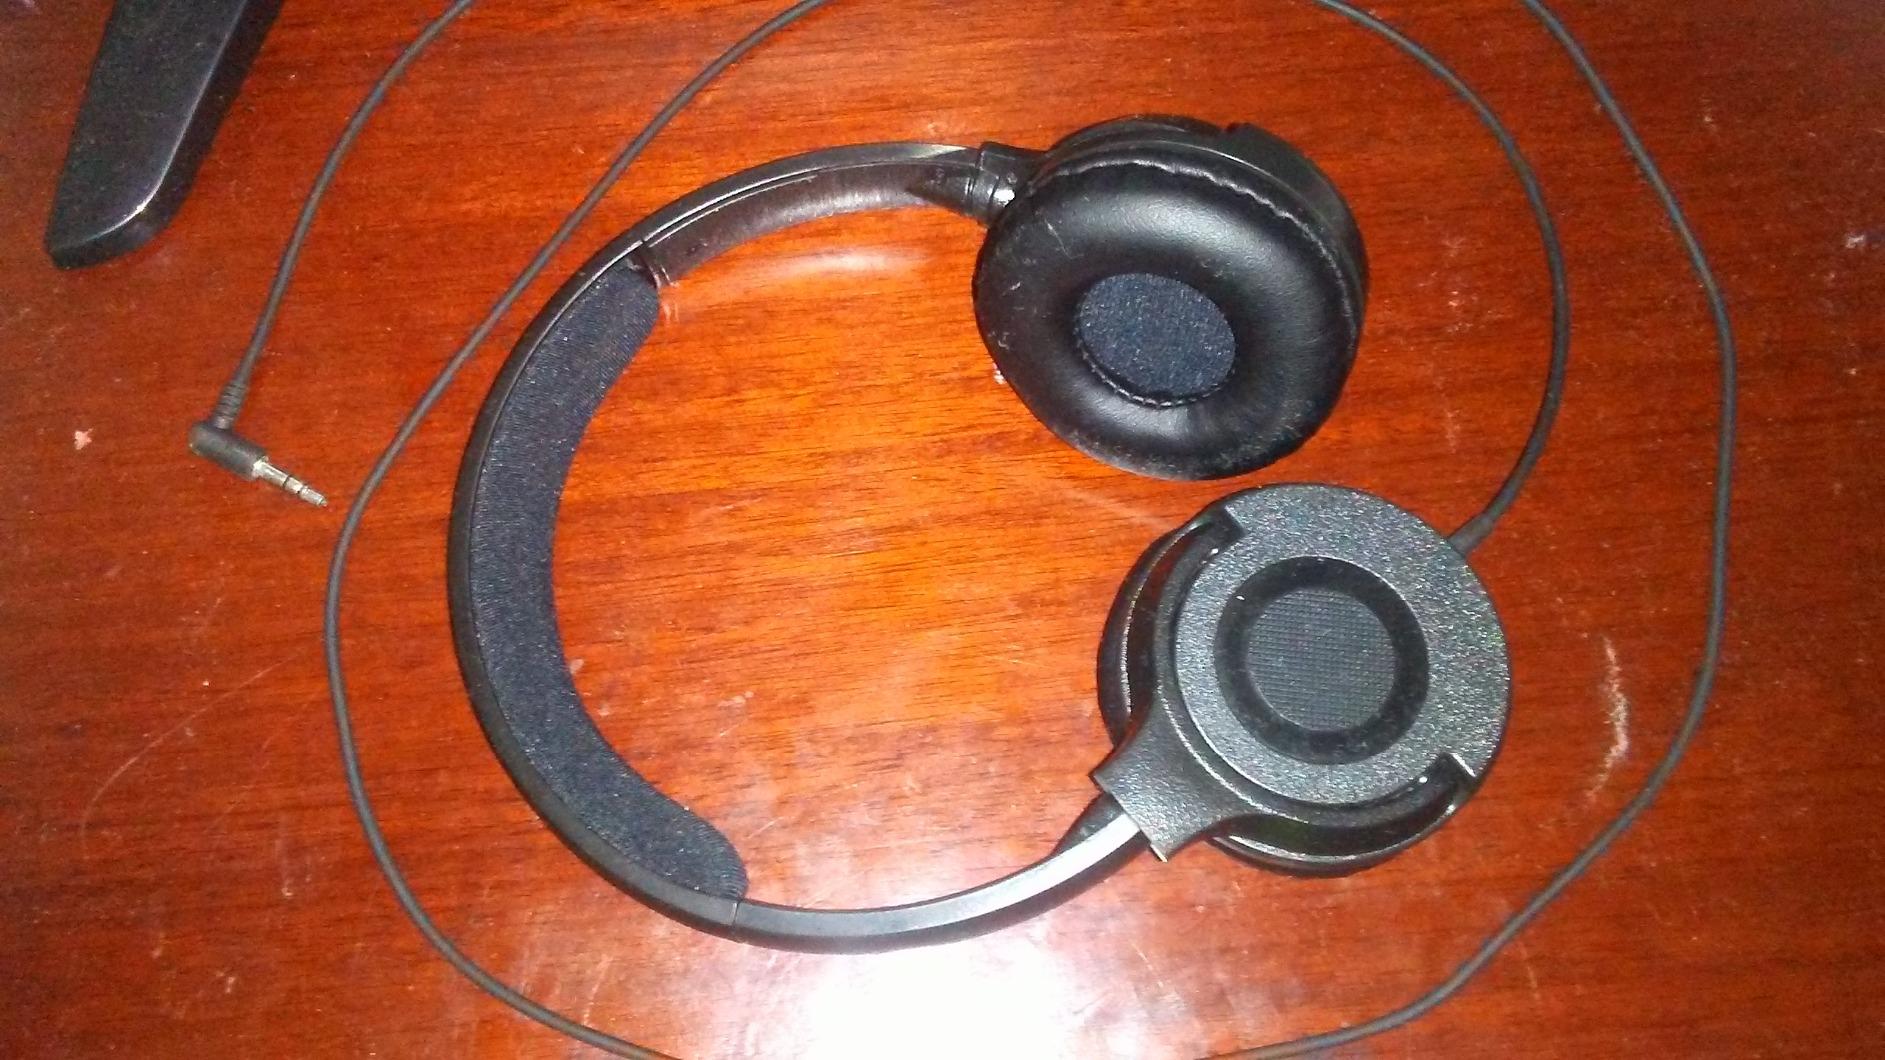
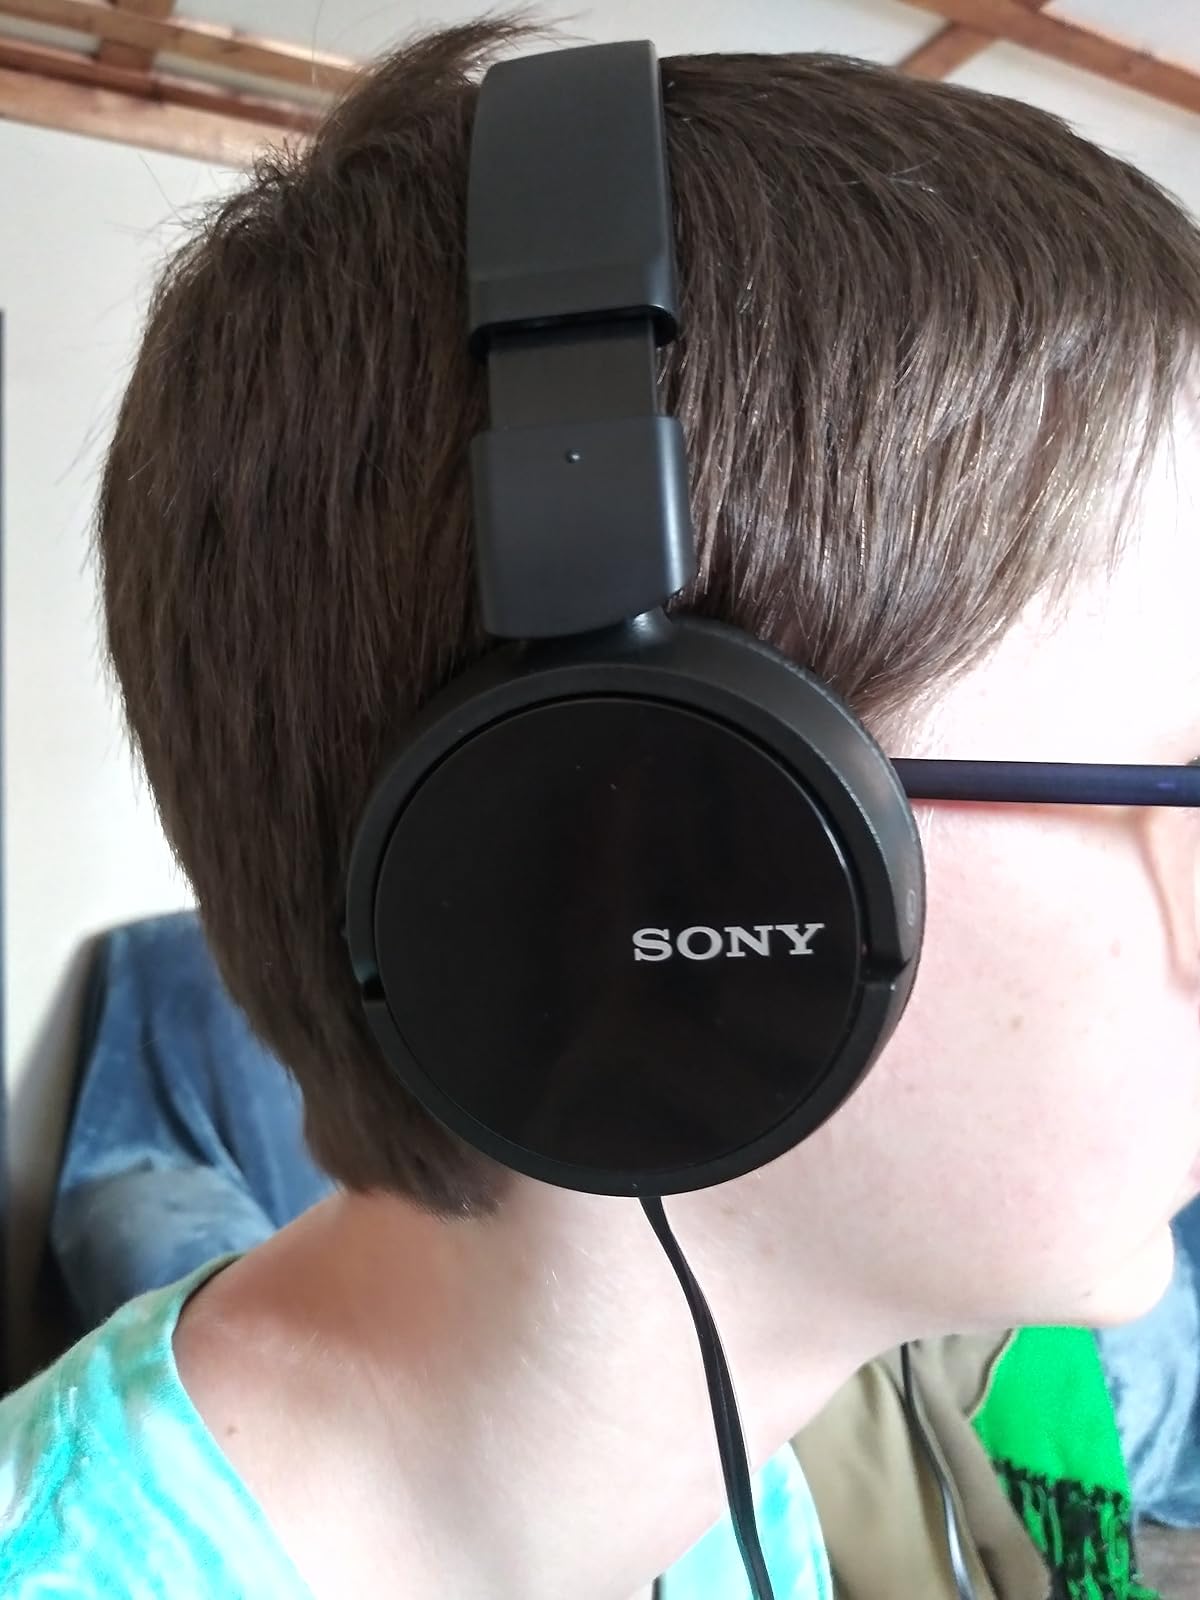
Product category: headphones
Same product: no